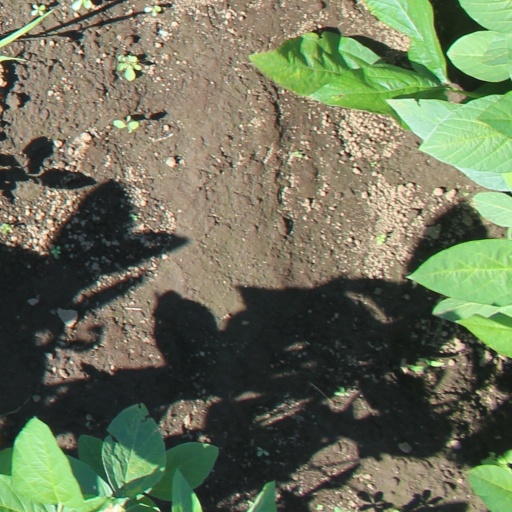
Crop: soybean